Lam Kor-wan

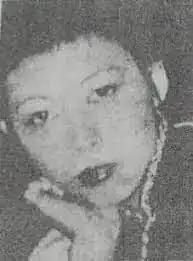
Chan Fung-lan, a victim of Lam Kor-wan.

On 3 February 1982, 22-year-old nightclub dancer Chan Fung-lan took a cab outside Chinese Palace Nightclub And Restaurant in Kimberley Road, Tsim Sha Tsui East at 4:00 a.m., after drinking with friends. After driving her to Kwun Tong, he drove her back downstairs to his home in Kwei Chau Street and returned to his home to retrieve the electrical cord, then strangled her to death in the car and took her body home to hide it under the sofa in the living room. Hours later, he used Chan's wallet to buy an electric saw at a nearby To Kwa Wan shop. The next day, after the people in the house had gone out, Lam stripped the body of its clothes and took pictures of the body. The body was then dismembered into seven pieces and the process was recorded in the video "Serious Secrets". The sexual organs were placed in a plastic box and preserved with rice wine, and the body was wrapped in newspaper and placed in a plastic bag. The body was later washed down the Shing Mun River by heavy rain and floated to the area between Fo Tan, Lucky Plaza and Belair Gardens, all located in Sha Tin District, New Territories.